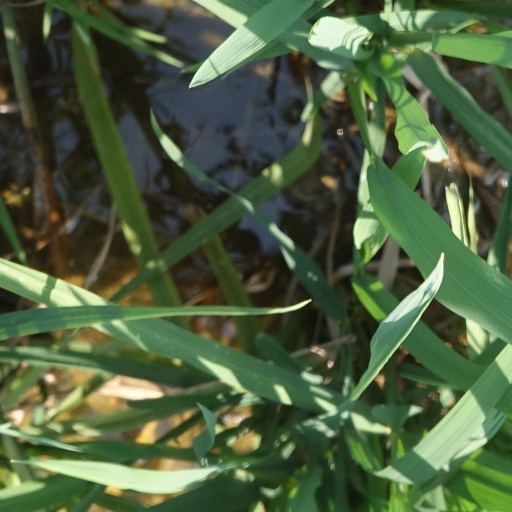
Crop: rice